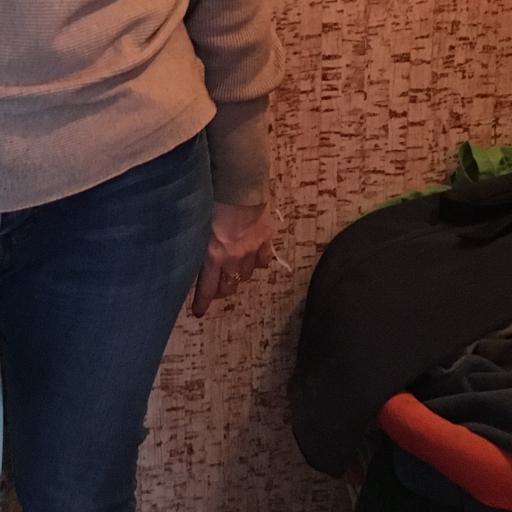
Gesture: no_gesture